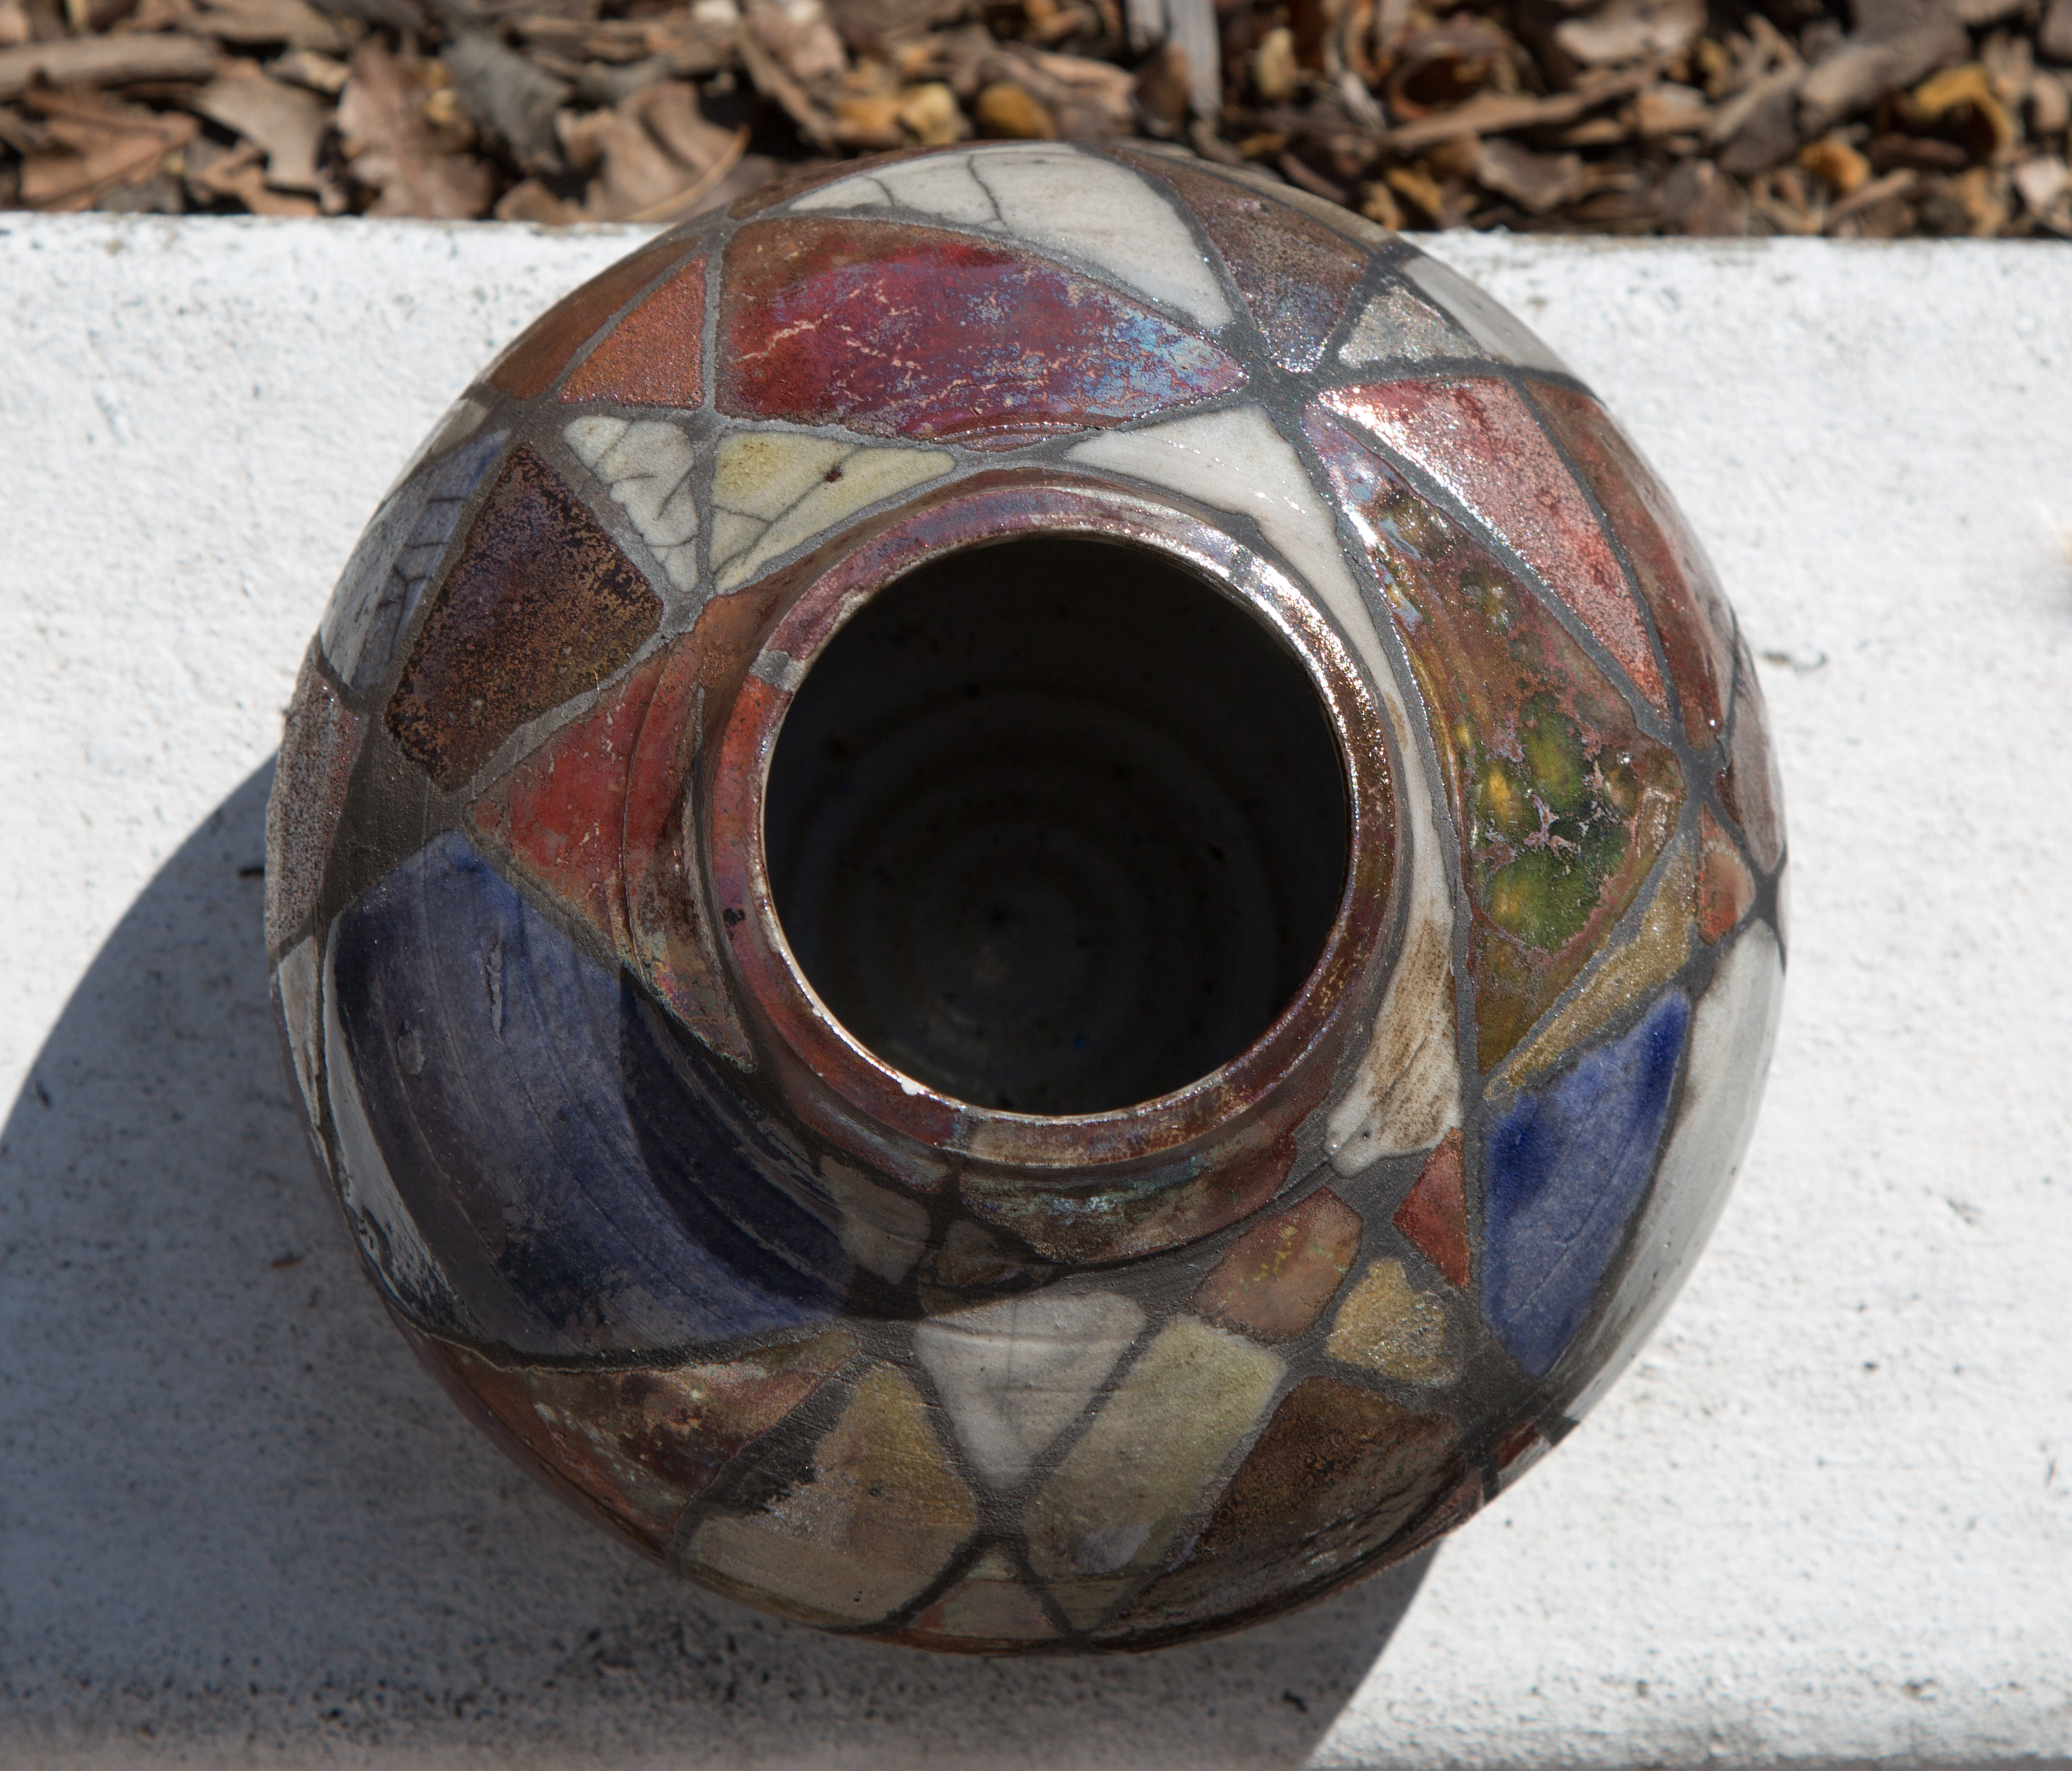
wood, wheel, vase, ceramic, bead, pottery, material, sculpture, art, carving, raku, shape, westernstyleraku, ceramics, man made object